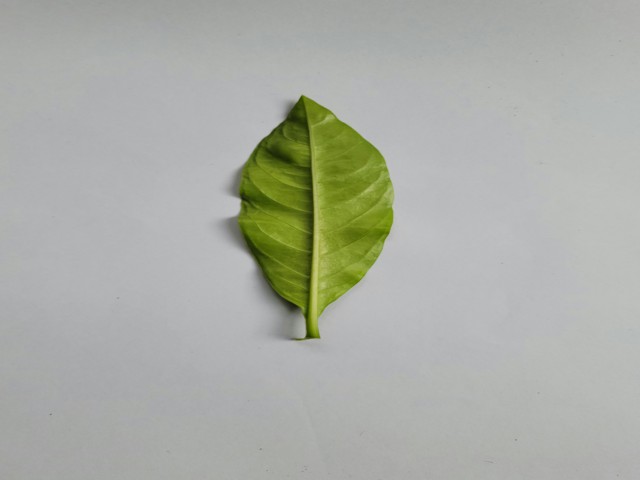
Plant: sarpagandha